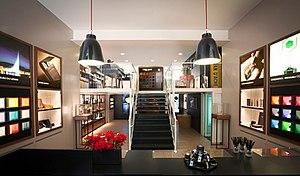
Espace dédié à la marque Caran d'Ache dans la papeterie Brachard.
La papeterie Brachard est un magasin installé à Genève depuis 1839. Il est dirigé par Jean-Marc Brachard et Pascal Vuarnier depuis 1976.